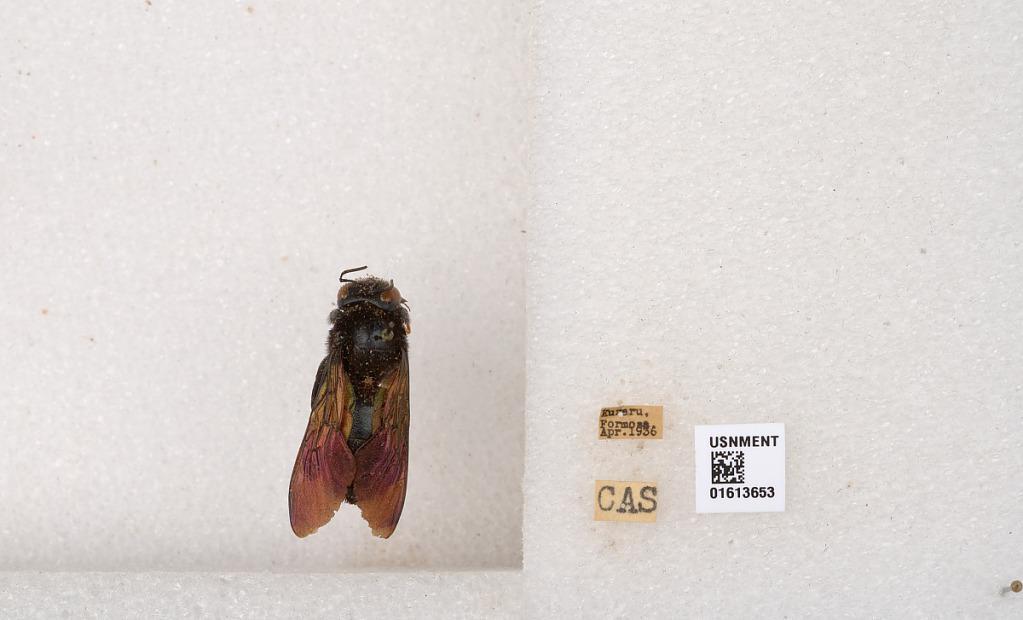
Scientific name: Xylocopa (Biluna) tranquebarorum formosana Matsumura
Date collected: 1936-4-1
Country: Taiwan
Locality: Kuraru